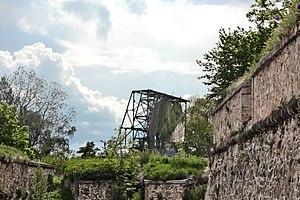
Four solaire de Mont-Louis This building is indexed in the Base Mérimée, a database of architectural heritage maintained by the French Ministry of Culture,